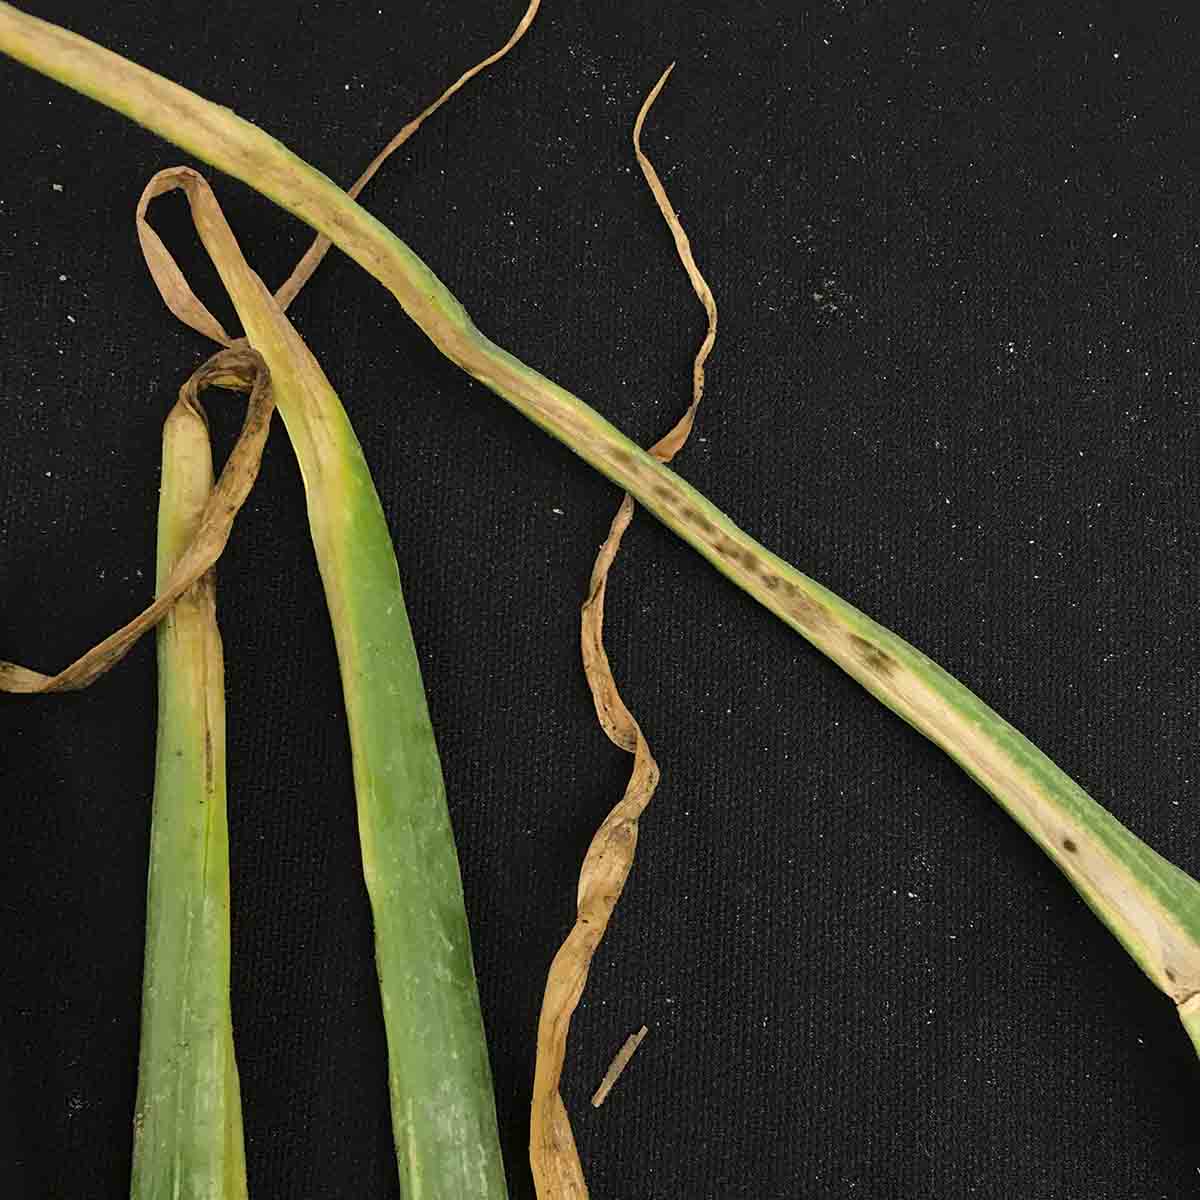
Plant: Garlic
Disease: garlic leaf blight